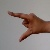
The image shows a hand gesture representing the letter 'Z' in Indian Sign Language.